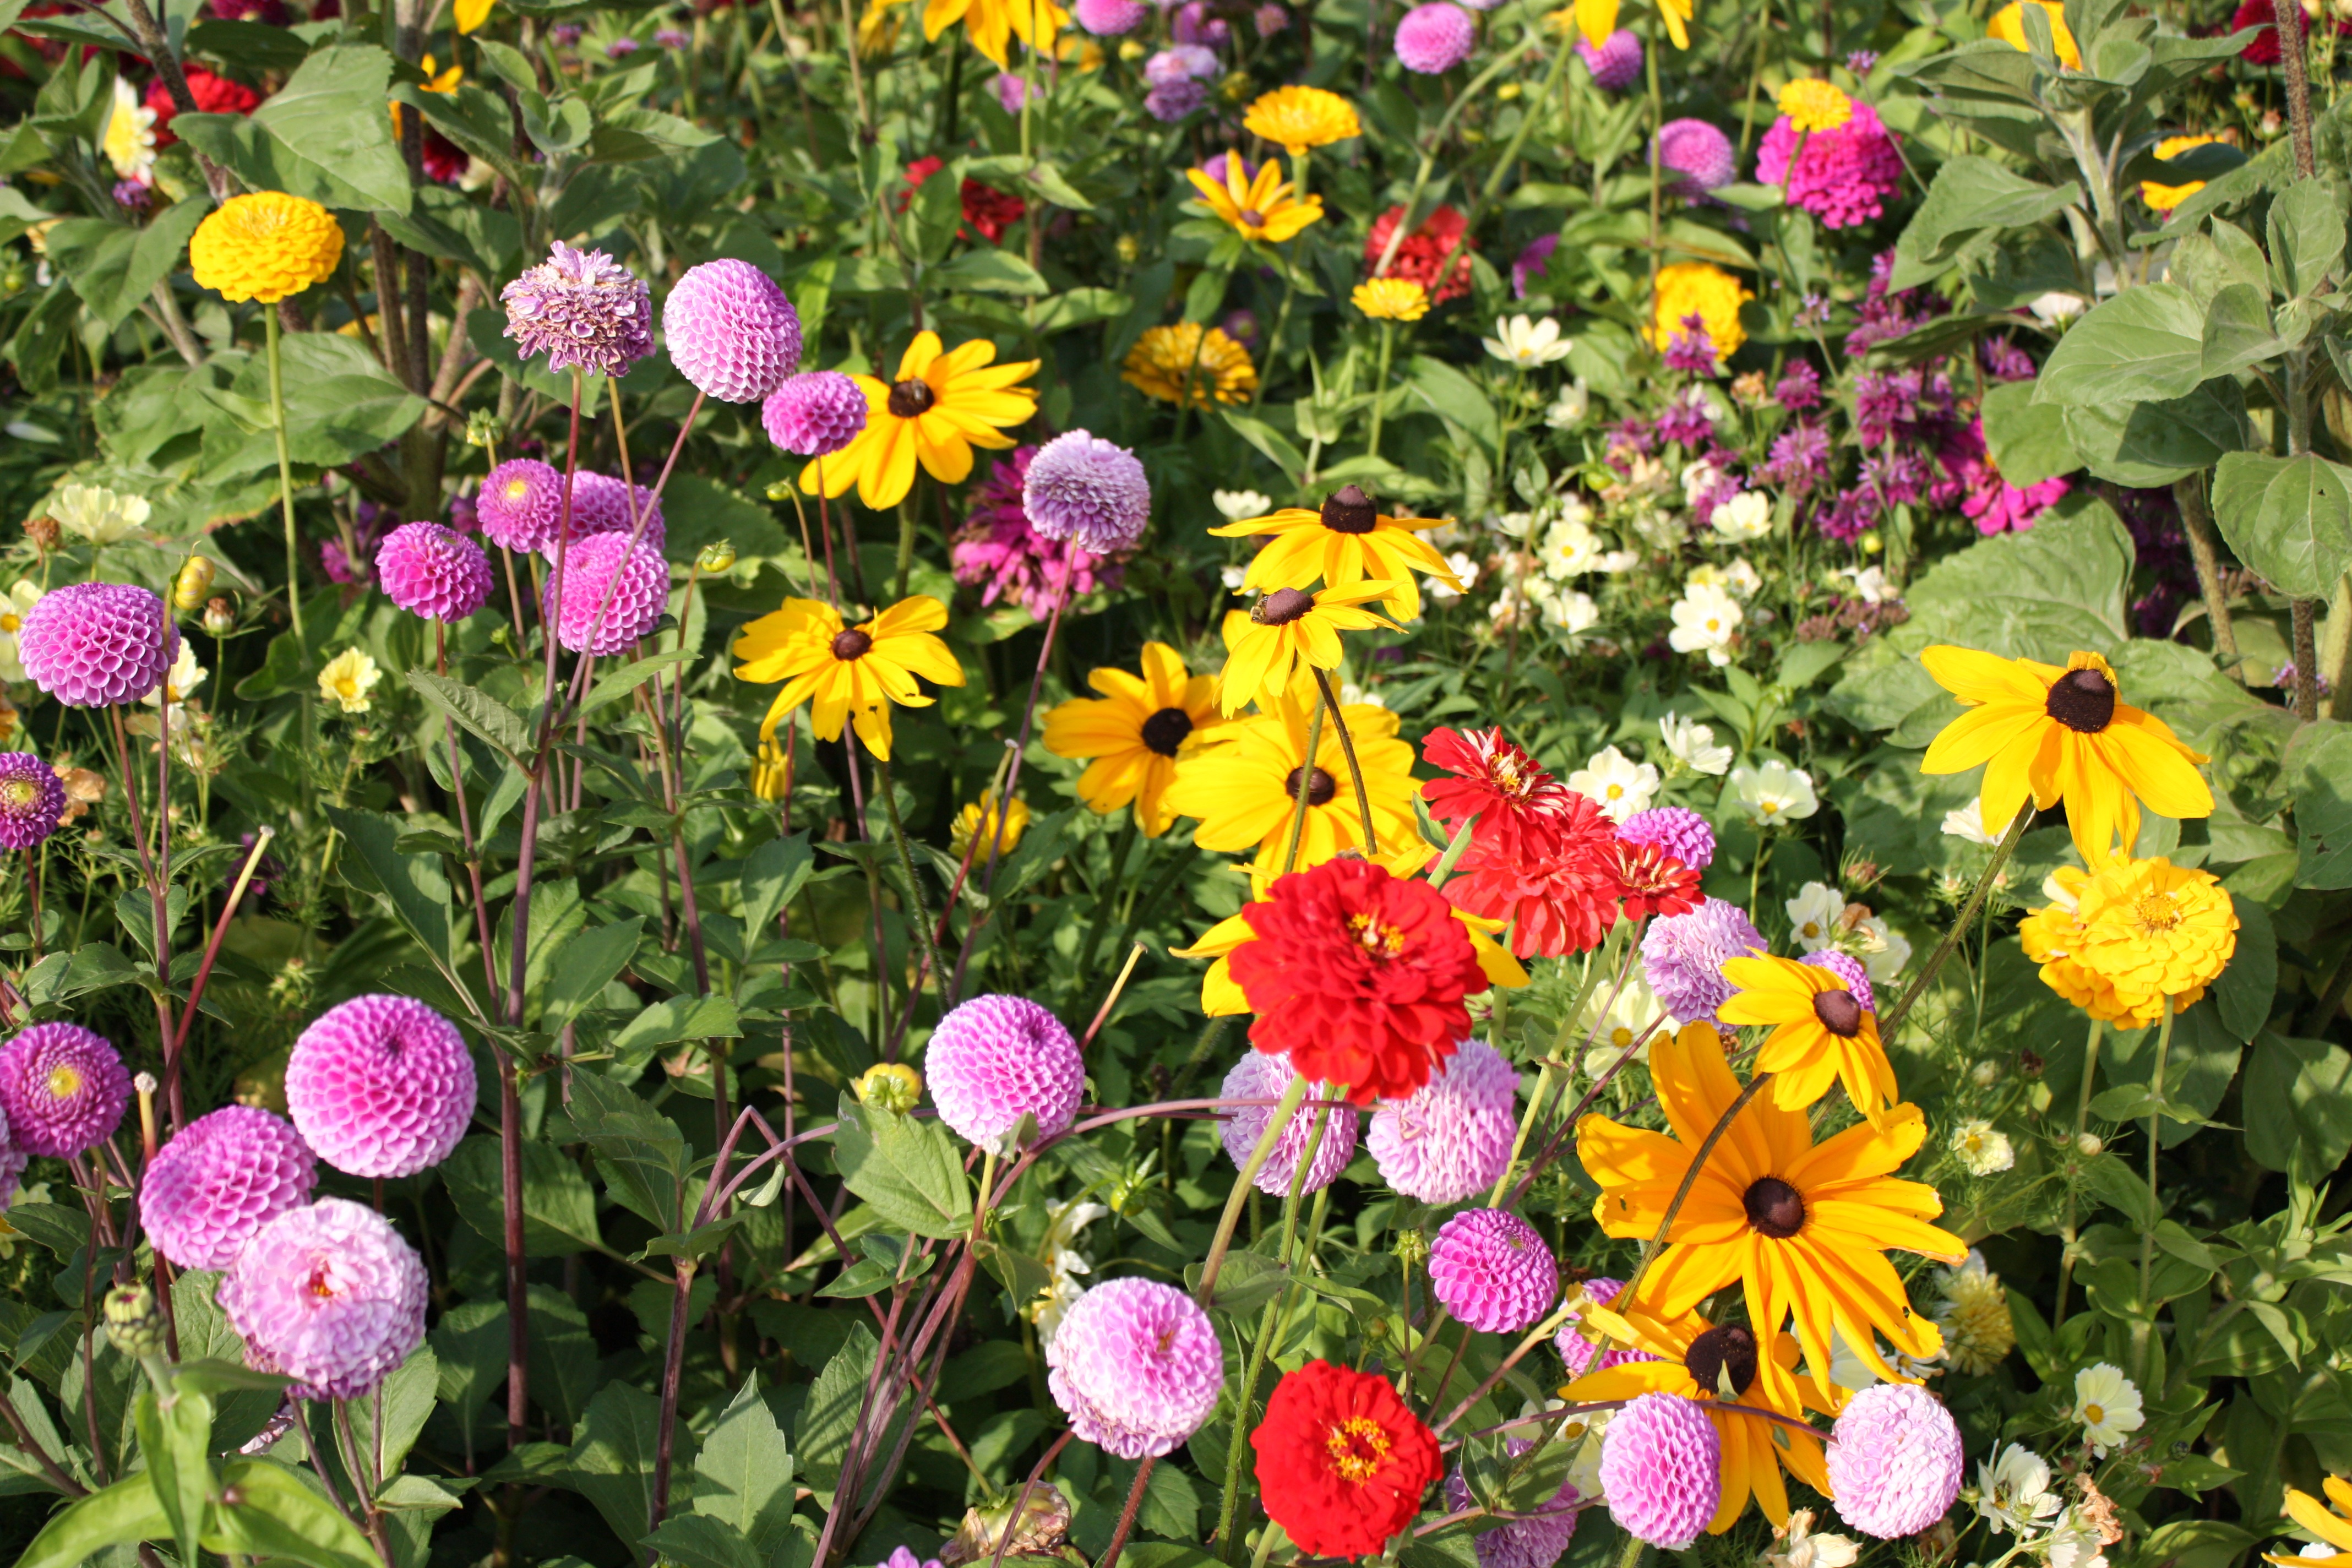
plant, meadow, flower, botany, colorful, garden, flora, wildflower, flower meadow, flowering plant, daisy family, country garden show, annual plant, land plant, garden cosmos